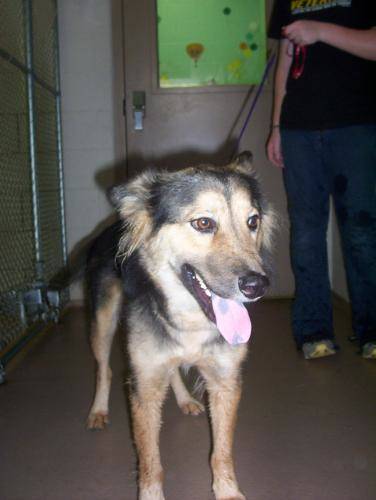
Label: dog